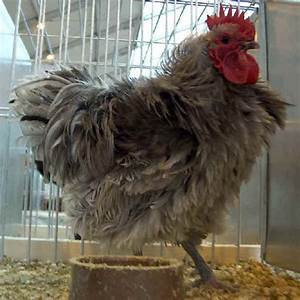
Label: chicken